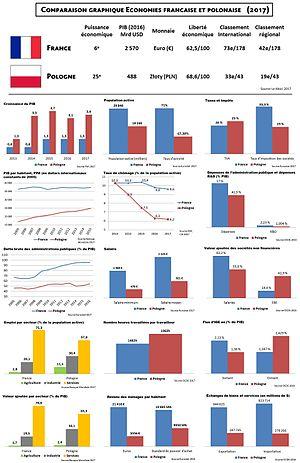
Regroupement de différents graphiques (de sources économiques) représentant les différents agrégats économiques utiles aux comparaisons macro-économiques.
Les relations franco-polonaises désignent les liens, échanges, confrontations, collaborations et rencontres, d’ordre économique, diplomatique, et culturel, qu’ont entretenus hier et entretiennent aujourd’hui la Pologne et la France. Ces relations ont une histoire millénaire, puisque les premiers contacts entre des personnalités publiques relevés dans l'histoire commune des deux pays, remontent au XIᵉ siècle.